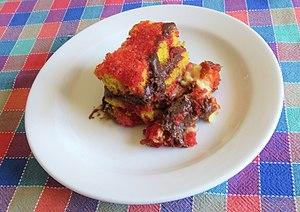
La zuppa inglese est un dessert italien à base de crème pâtissière.